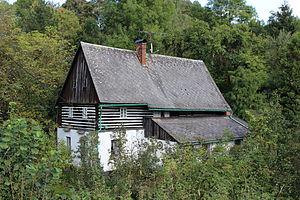
Dobrná est une commune du district de Děčín, dans la région d'Ústí nad Labem, en Tchéquie. Sa population s'élevait à 457 habitants en 2018.